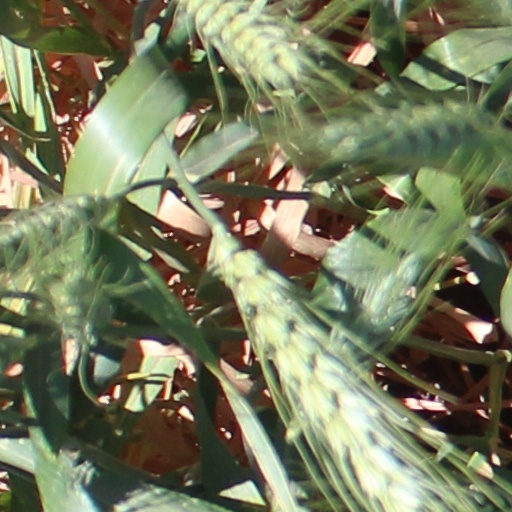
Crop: wheat